Ch'ien Mu

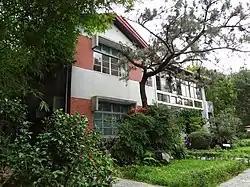
Chien Mu House in Taipei, Taiwan.

Ch'ien relocated to Taiwan in October 1967 after accepting an invitation from President Chiang Kai-shek, in response to the 1967 Hong Kong riots. In 1968, he was selected as a member of the Academia Sinica, which remedied a little his lifelong regret for not being able to be elected as a member of this Institute in the first election in 1948.